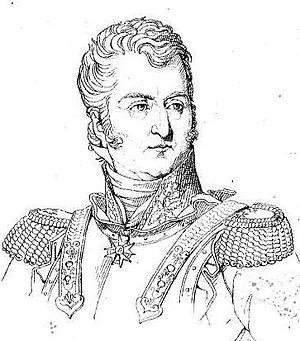
Louis Claude Chouard, né le 15 août 1771 à Strasbourg, mort le 15 mai 1843 à Nancy, est un général français du Premier Empire.
Le régiment de dragons de la Garde impériale est une unité de cavalerie lourde française créée le 15 avril 1806 par Napoléon Iᵉʳ. En service dans la cavalerie de la Garde impériale jusqu'à sa dissolution en 1815, ce régiment porte aussi le nom de « dragons de l’Impératrice » en hommage à sa marraine, Joséphine de Beauharnais. Sous l'Empire, les dragons forment, avec les grenadiers à cheval, la brigade de cavalerie lourde de la Garde impériale.
Cette page concerne les événements qui se sont produits durant l'année 1843 en Lorraine.